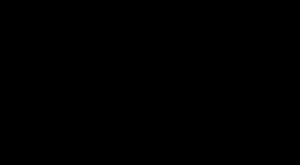
Un iodate est un composé chimique contenant l'anion iodate, de formule brute IO₃⁻. Cet anion est la base conjuguée de l'acide iodique HIO₃, et les iodates sont les sels de cet acide. L'anion IO₃⁻ a une configuration pyramidale à base triangulaire, l'atome d'iode étant lié à trois atomes d'oxygène.